Euro banknotes

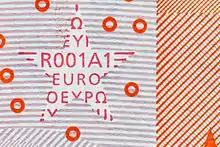
The printing code on a 10 euro note from the first banknote series

"A good design for the blind and partially sighted is a good design for everybody" was the principle behind the cooperation of the European Central Bank and the European Blind Union during the design phase of the first series banknotes in the 1990s. As a result, the design of the first euro banknotes include several characteristics which help both the blind and partially sighted to use the notes with greater confidence.